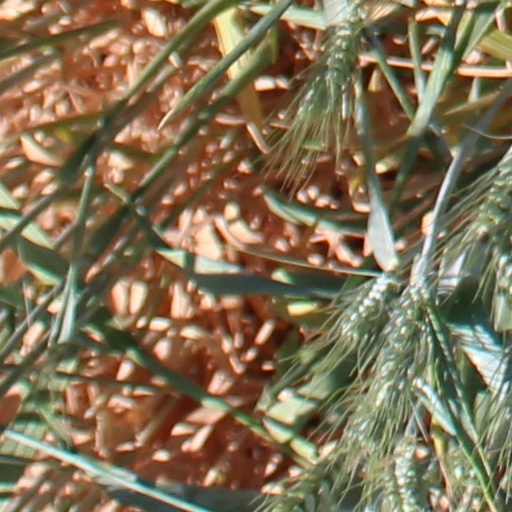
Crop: wheat